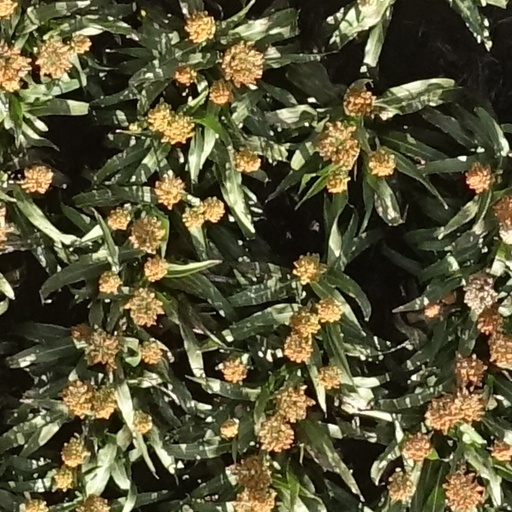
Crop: sorghum